Junius Edgar West

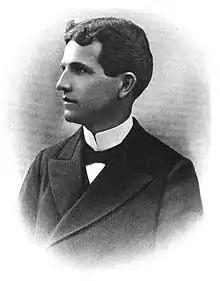
West in 1908 publication

Junius Edgar West (July 12, 1866 – January 1, 1947) was a Virginia politician and businessman who was born in Sussex County, Virginia, on July 12, 1866, and whose long and distinguished career culminated in two terms as the 22nd Lieutenant Governor of Virginia.